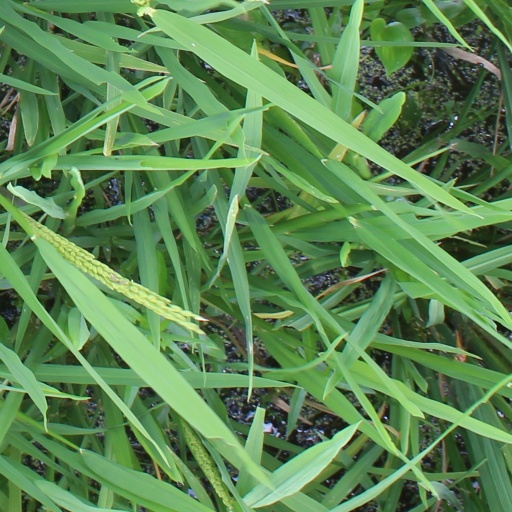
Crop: rice